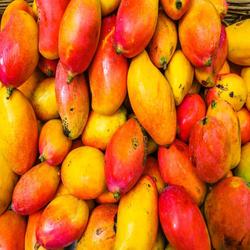
Label: Mango